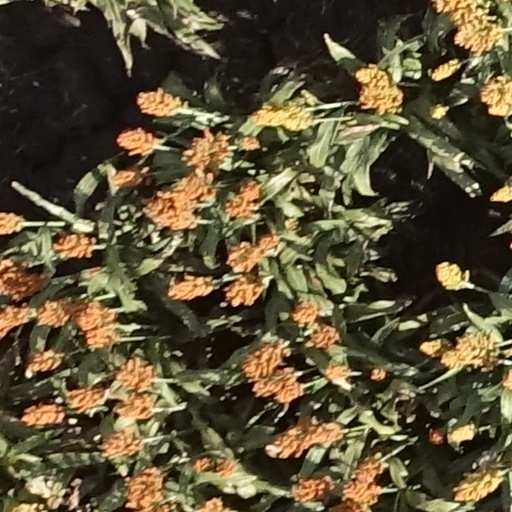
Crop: sorghum